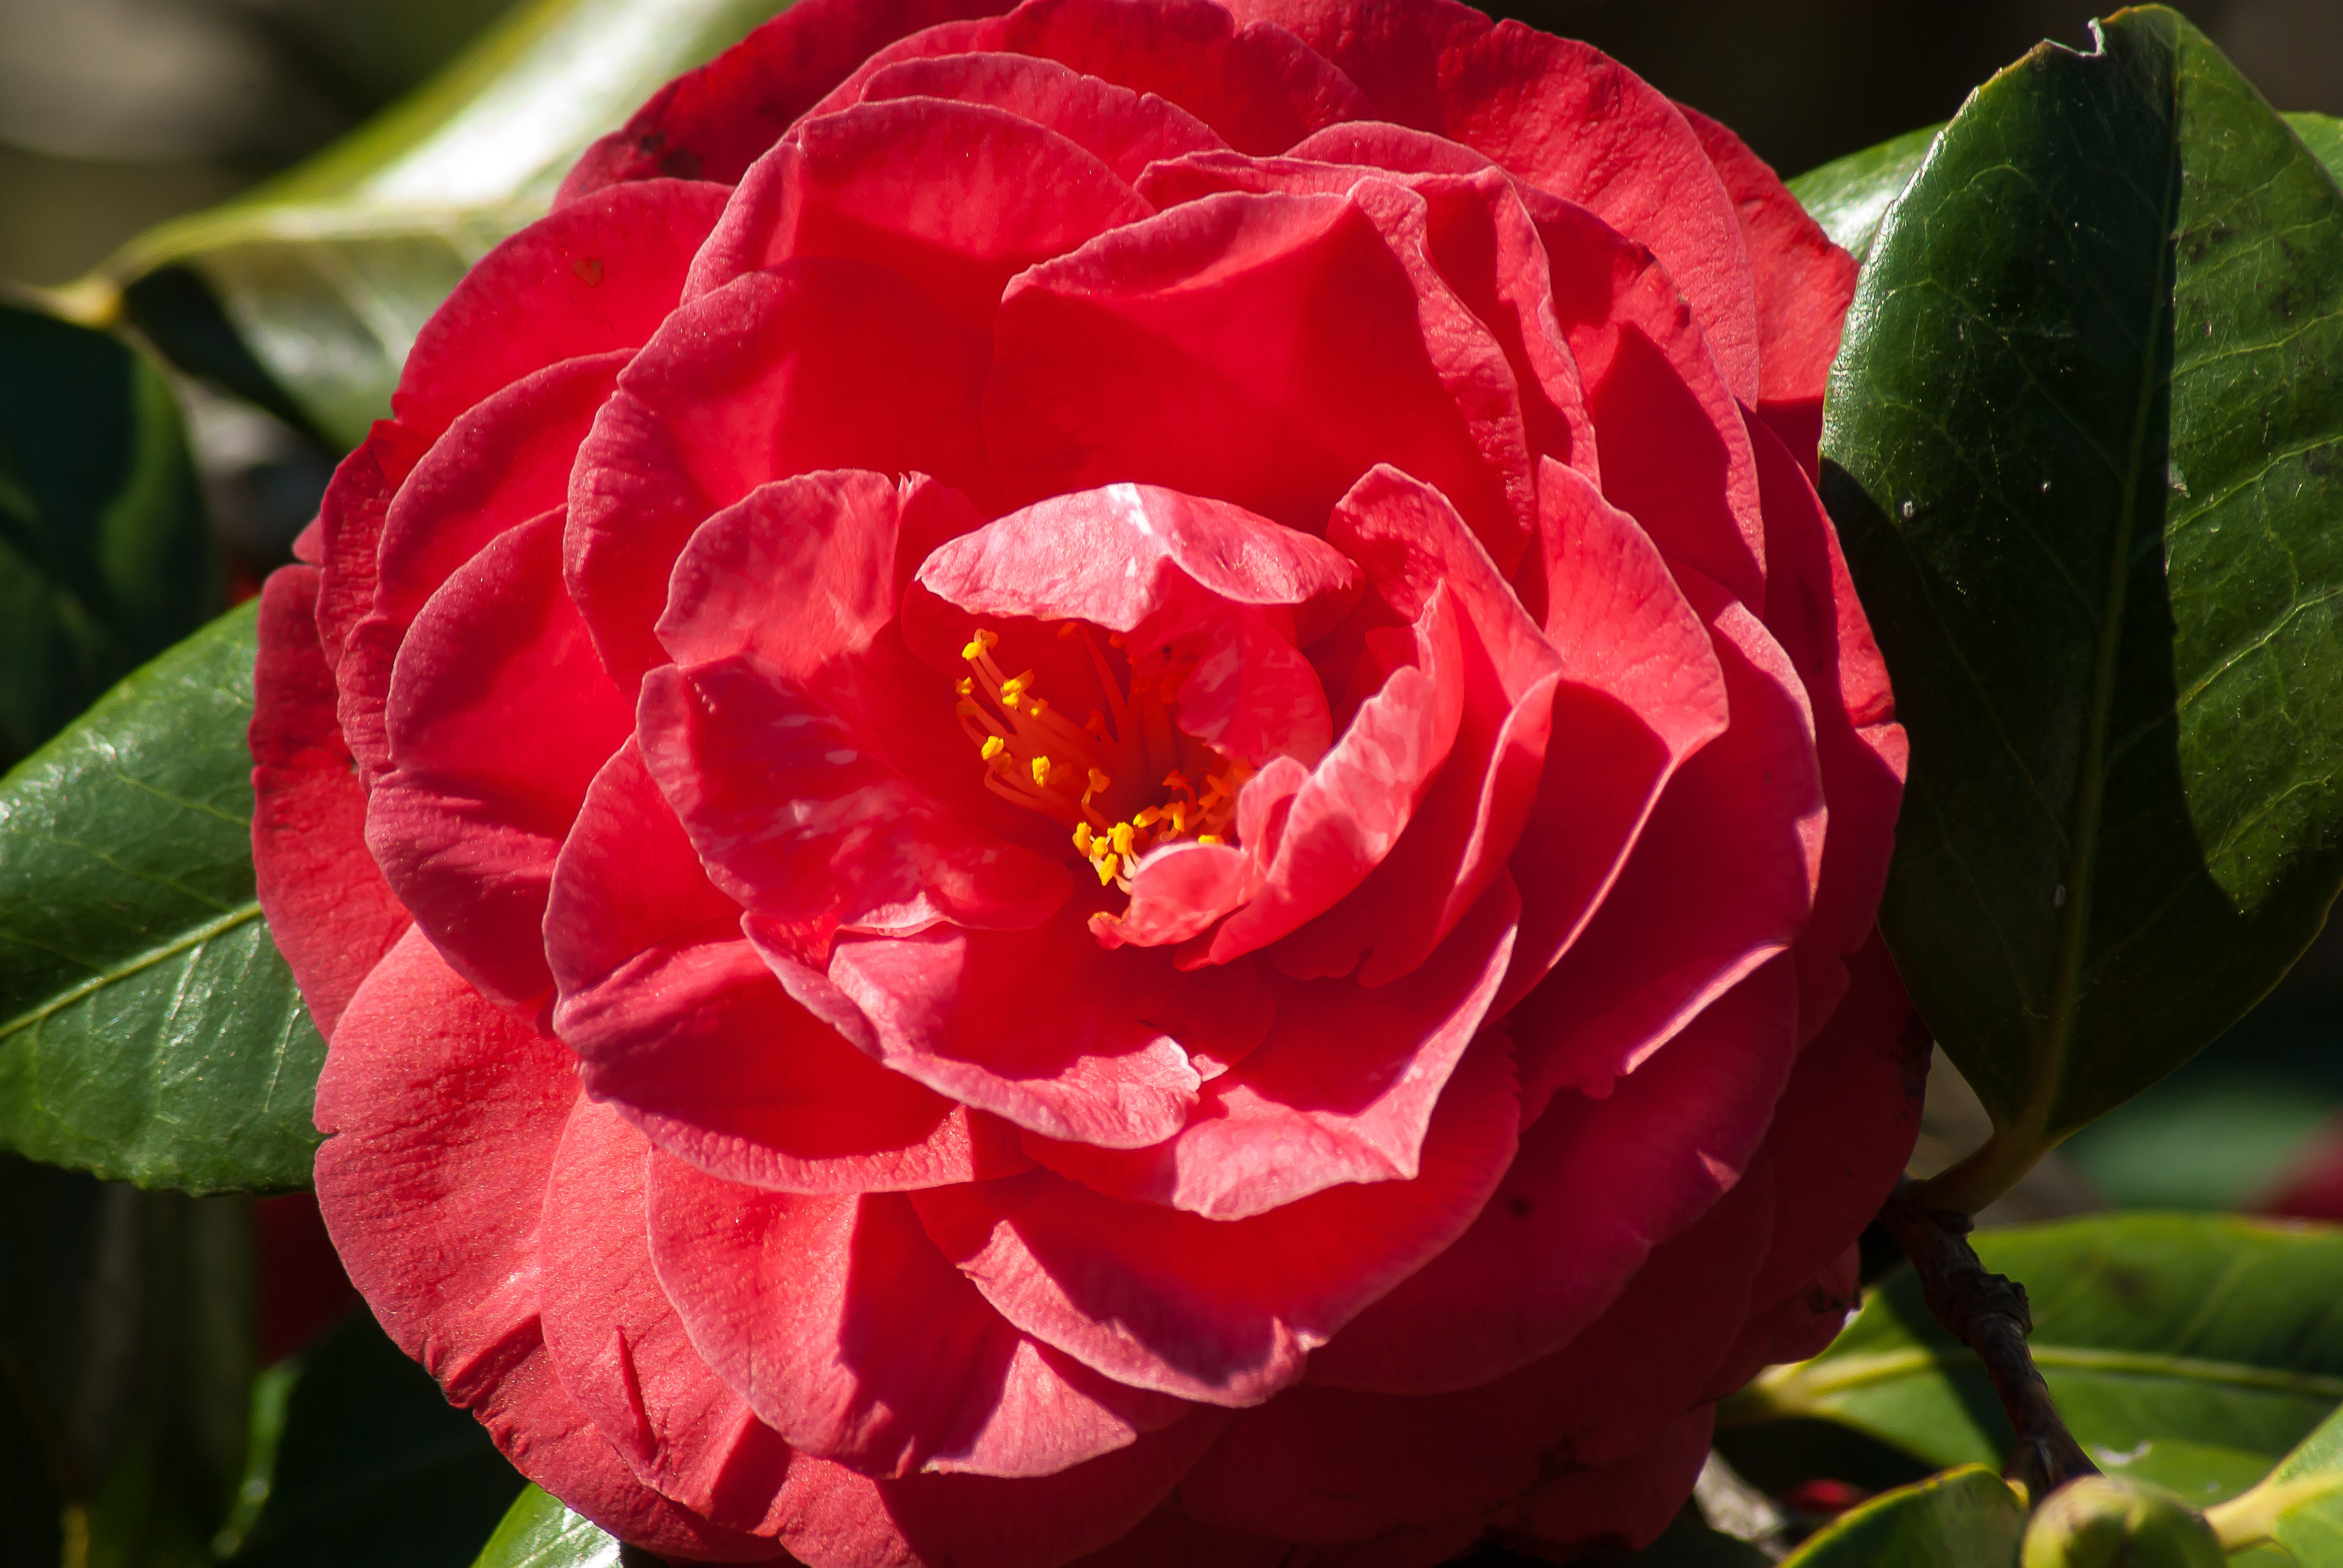
plant, flower, petal, rose, red, petals, camelia, camellia, floribunda, theaceae, flowering plant, garden roses, rose family, land plant, rosa centifolia, camellia sasanqua, japanese camellia